Question: Please indicate a possible affordance area of golf_clubs that can be used for holding
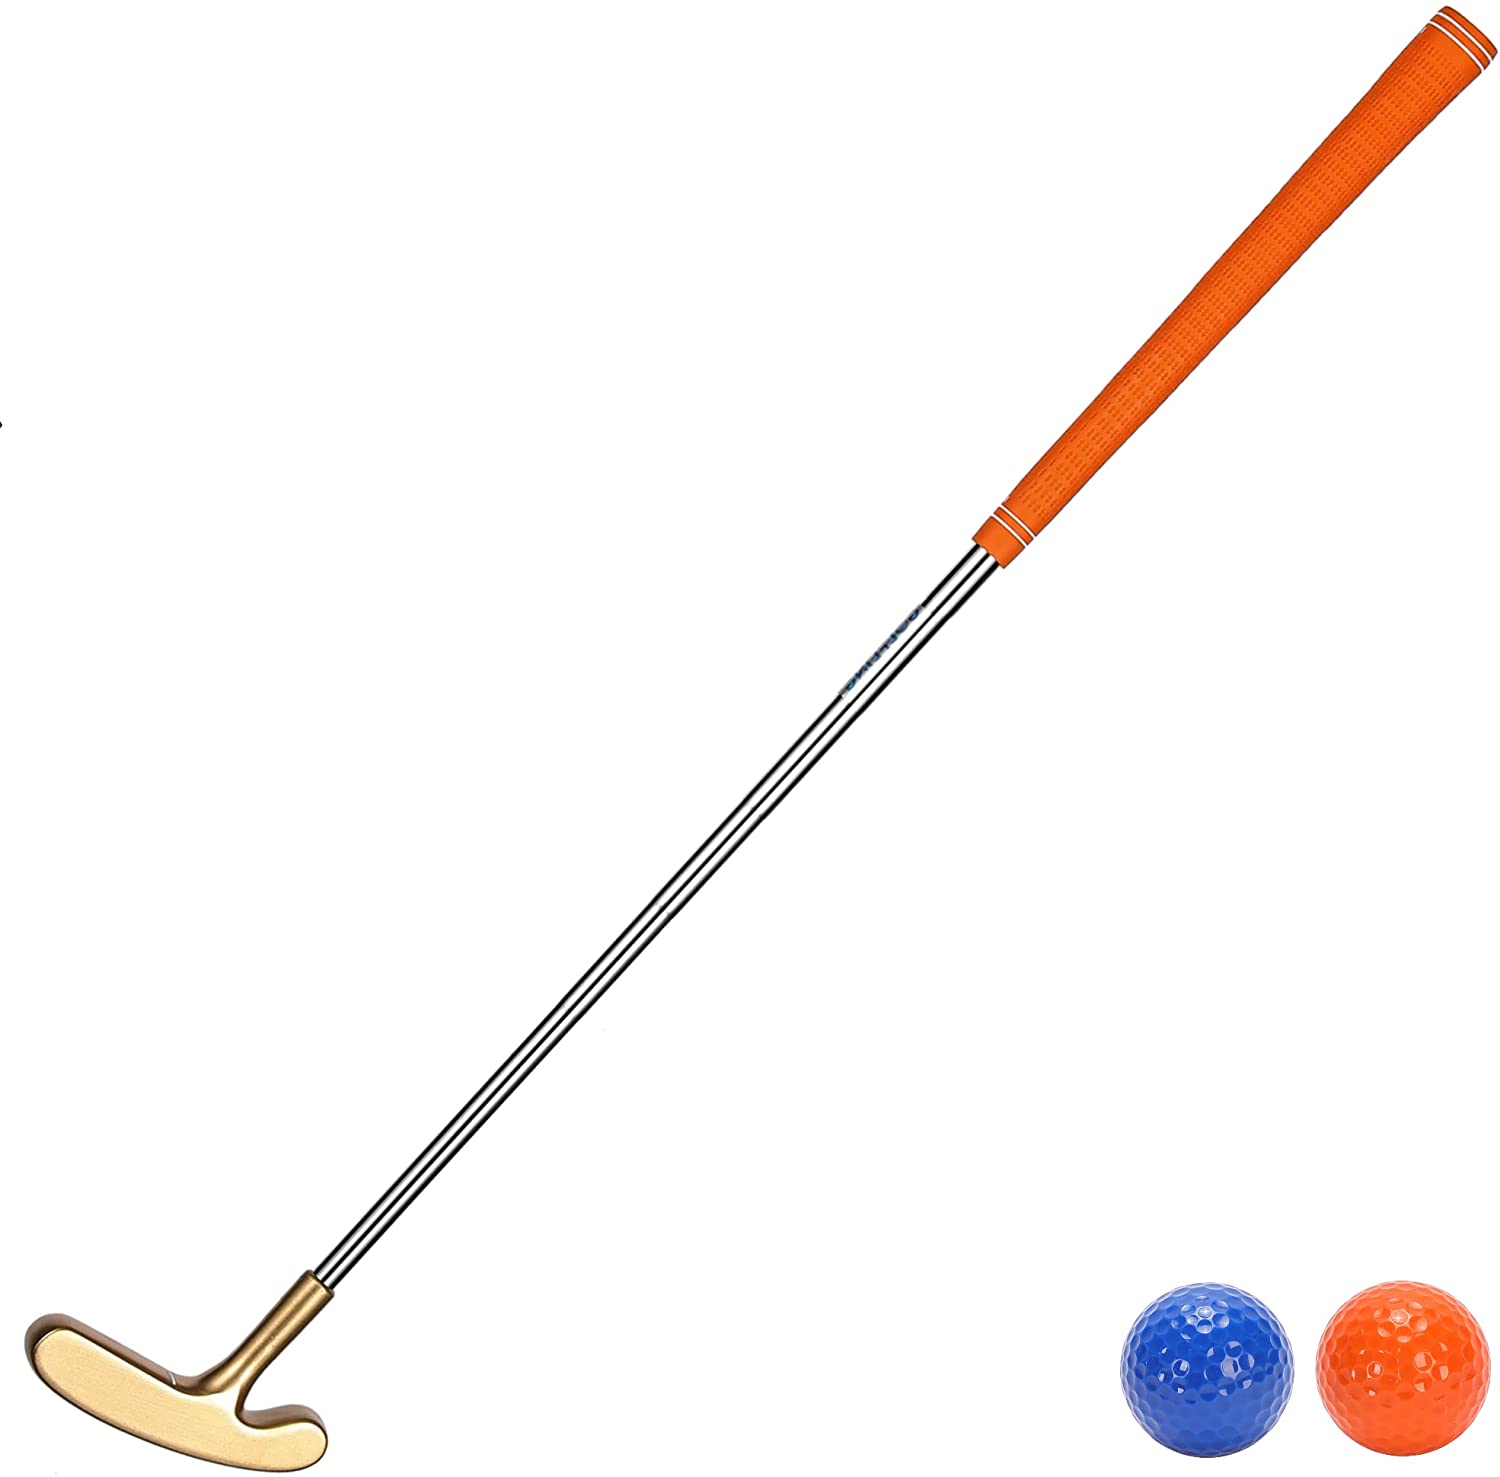
Answer: [899.035, 15.571, 1490.724, 640.627]